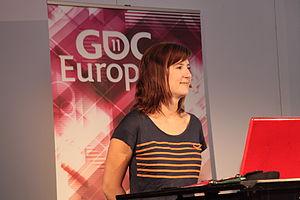
Kellee Santiago à la Game Developers Conference Europe 2011